Piazza della Vittoria, Palermo

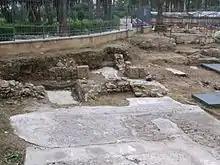
Roman ruins and mosaics

Piazza della Vittoria is situated in the most ancient zone of Palermo. In this area, in fact, the city was founded by the Phoenicians in the 8th century BC. During the Roman era, the area was called ""Paleopolis"" in order to distinguish it from the more recent ""Neapolis"". After the Islamic conquest of Sicily Palermo became the island's capital and the "Paleopolis" was fortified and called in Arabic ""al-Halqah"" (fence, corral). This Arabic word then became the Sicilian ""Galca"".